Alexander Ovechkin

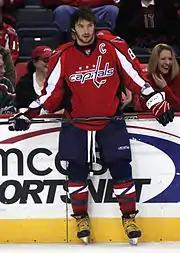
Ovechkin in January 2010. He was named the captain of the Capitals on 5 January 2010

Just over a month into the 2009–10 season, Ovechkin suffered an upper-body injury during a game against the Columbus Blue Jackets on 1 November 2009, after a collision with opposing forward Raffi Torres. After returning, Ovechkin was suspended by the NHL on 1 December for two games (one for the action, and one for a second game misconduct penalty during the season) for a knee-on-knee hit to Carolina Hurricanes defenceman Tim Gleason during a game the previous day. Both Gleason and Ovechkin had to be helped off the ice, although Gleason later returned during the game, while Ovechkin did not. Ovechkin was assessed a five-minute major penalty and a game misconduct at the time. Capitals head coach Bruce Boudreau commented that Ovechkin's style of play was at times "reckless". The suspension was Ovechkin's first of his career, causing him to forfeit $98,844.16 in salary. On 5 January 2010, Ovechkin was named captain of the Washington Capitals after previous captain Chris Clark was traded to the Columbus Blue Jackets. He became the first European, second-youngest and 14th overall captain in team history. On 5 February, at a game against the New York Rangers, Ovechkin, with his second goal and third point of the game, reached the 500-point milestone of his NHL career. He is the fifth player to achieve the milestone in only five seasons, reaching it in 373 career games. On 14 March, at a game against the Chicago Blackhawks at United Center, Ovechkin sent Blackhawks' defenceman Brian Campbell into the boards after Campbell had dumped the puck to the blue line. Ovechkin was called for boarding, receiving a five-minute major and a game misconduct, and was suspended for two games (for a third game misconduct of the season, a two-game suspension is automatic). Campbell suffered a fractured clavicle and fractured rib, and was expected to be out seven-to-eight weeks. After the season, Ovechkin won the Ted Lindsay Award, becoming the third player in NHL history to win the Pearson/Lindsay Award in three consecutive years. He also led the NHL in goals per game and points per game for three straight seasons, from 2008 to 2010. His 50 goals made him the runner up for the Richard Trophy which went to Pittsburgh Penguins forward and captain Sidney Crosby and Tampa Bay Lightning forward Steven Stamkos who both had 51 goals for league leader(s) in goals. Ovechkin was also the runner up for the Art Ross Trophy for the second straight season (alongside Crosby with both players having 109 points) only behind Vancouver Canucks forward Henrik Sedin, who ended with 112 points. In 2009–10 Ovechkin surpassed the mark of Hall of Fame goaltender Bill Durnan (first four seasons from 1943 to 1944 through 1946–47) and became the first player in NHL history voted a First Team All-Star in each of his first five seasons. Ovechkin also recorded 10 points (five goals and assists) in the 2010 playoffs as the Capitals would lose the series in seven games to the eighth-seeded Montreal Canadiens, surrendering a 3–1 series lead in the process.